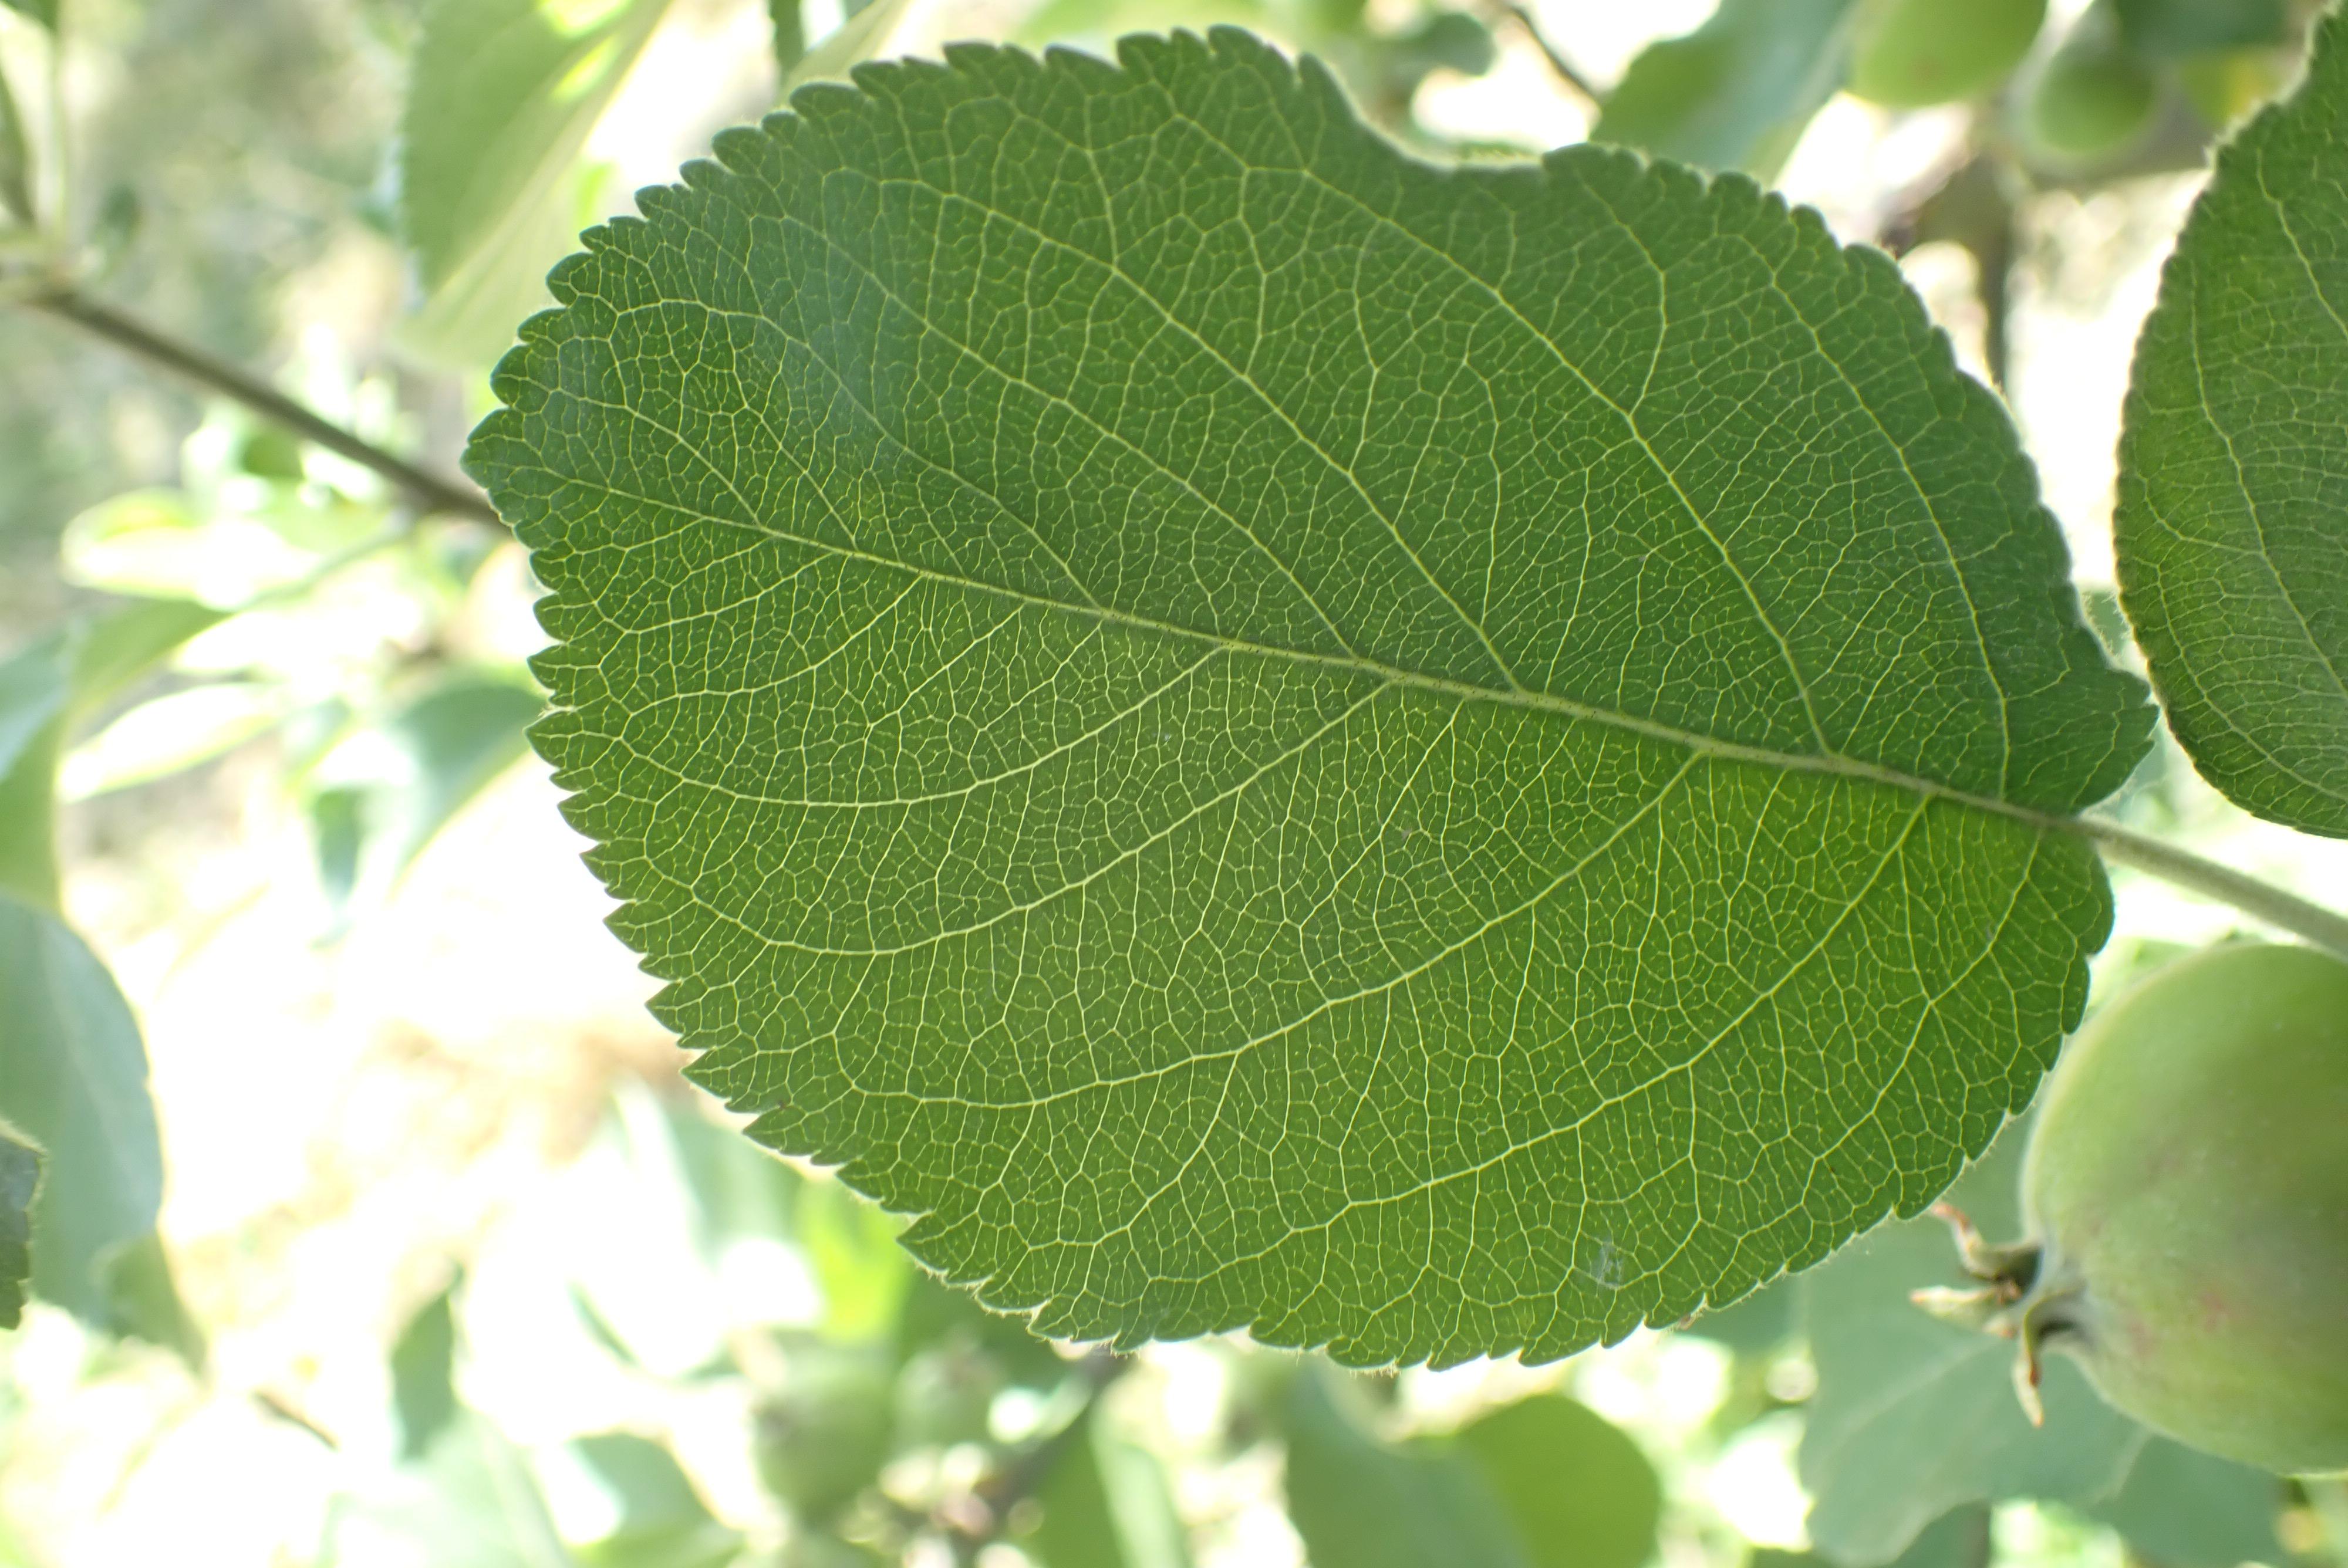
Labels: healthy